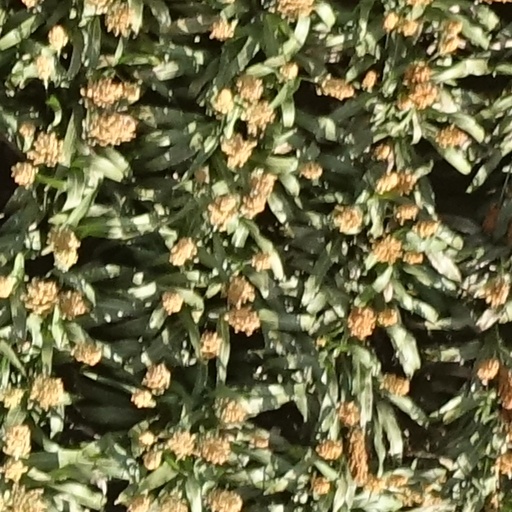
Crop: sorghum